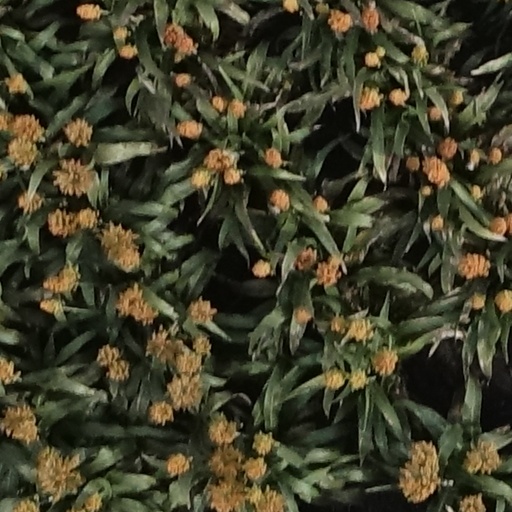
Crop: sorghum